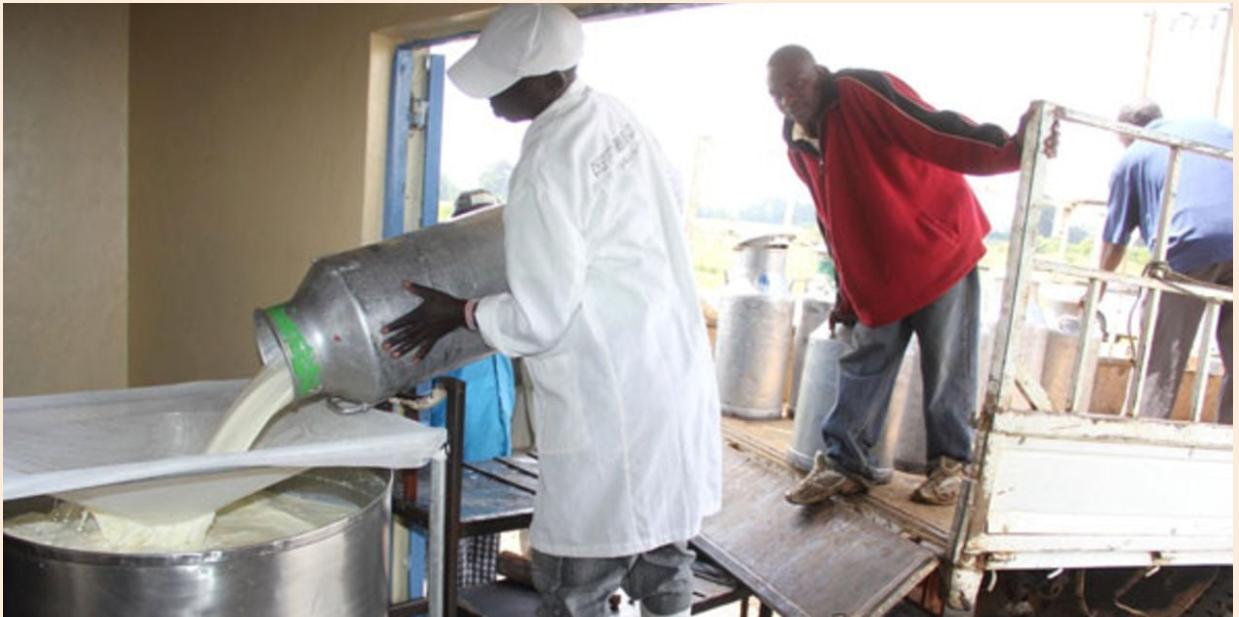
Mtu aliyevaa koti jeupe, suruali nyeupe na kofia nyeupe. Anamimina maziwa mengi kutoka kwenye chombo kikubwa cha alumini, ndani ya tanki. Kuna mwingine anashuka kutoka kwenye lori, akiwa na chombo kingine cha maziwa.